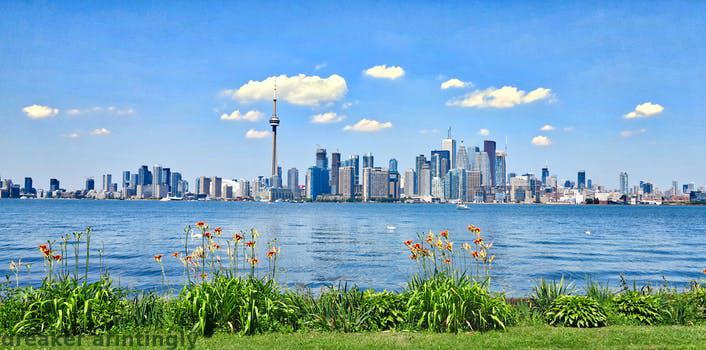
Label: Watermark